Christchurch Convention Centre

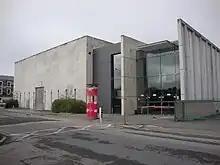
The rear entrance of the Christchurch Convention Centre in Peterborough Street

The design was an extruded concrete box with a glass façade facing the Christchurch Town Hall across Kilmore Street, over which a glazed airbridge linked these two and the Crowne Plaza Hotel, adjacent to the Town Hall.